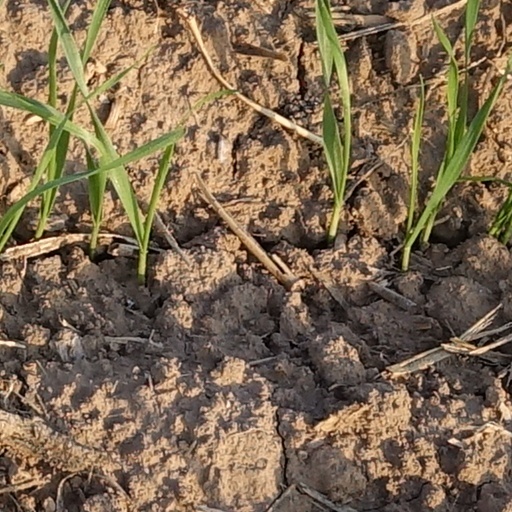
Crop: wheat